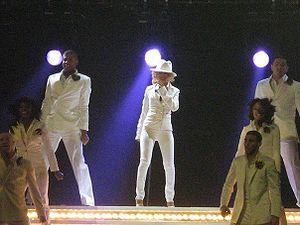
Le Back to Basics World Tour est la deuxième tournée mondiale de la chanteuse et compositrice américaine Christina Aguilera. La tournée débute en Europe, en passant par les États-Unis, l'Amérique latine, l'Asie et l'Australie. La tournée mondiale génère la somme de 90 millions de dollars, et attire 1,3 million de spectateurs. Le DVD du concert est disponible sous le nom de Back to Basics: Live and Down Under.